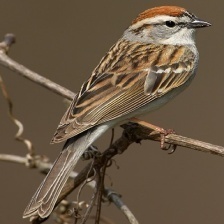
Species: CHIPPING SPARROW
Scientific name: SPIZELLA PASSERINA